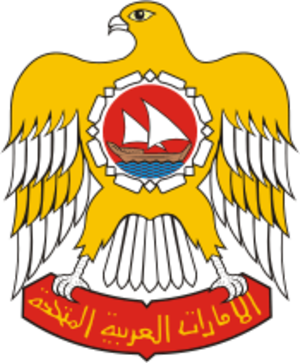
Les armoiries des Émirats arabes unis furent officialisées en 1973. Elles possèdent des similitudes avec celles d'autres pays arabes. Depuis le 22 mars 2008, elles sont constituées d'un faucon d'or, emblème de la branche Quraysh à laquelle appartiendrait Mahomet. Le faucon porte sur sa poitrine un disque aux couleurs du drapeau national circonscrit par 7 étoiles représentant les 7 émirats de la Fédération. Il tient entre ses serres un parchemin de gueules portant l'inscription du nom du pays : الإمارات العربية المتحدة / al-Imārāt al-ʿArabiyya al-Muttaḥida